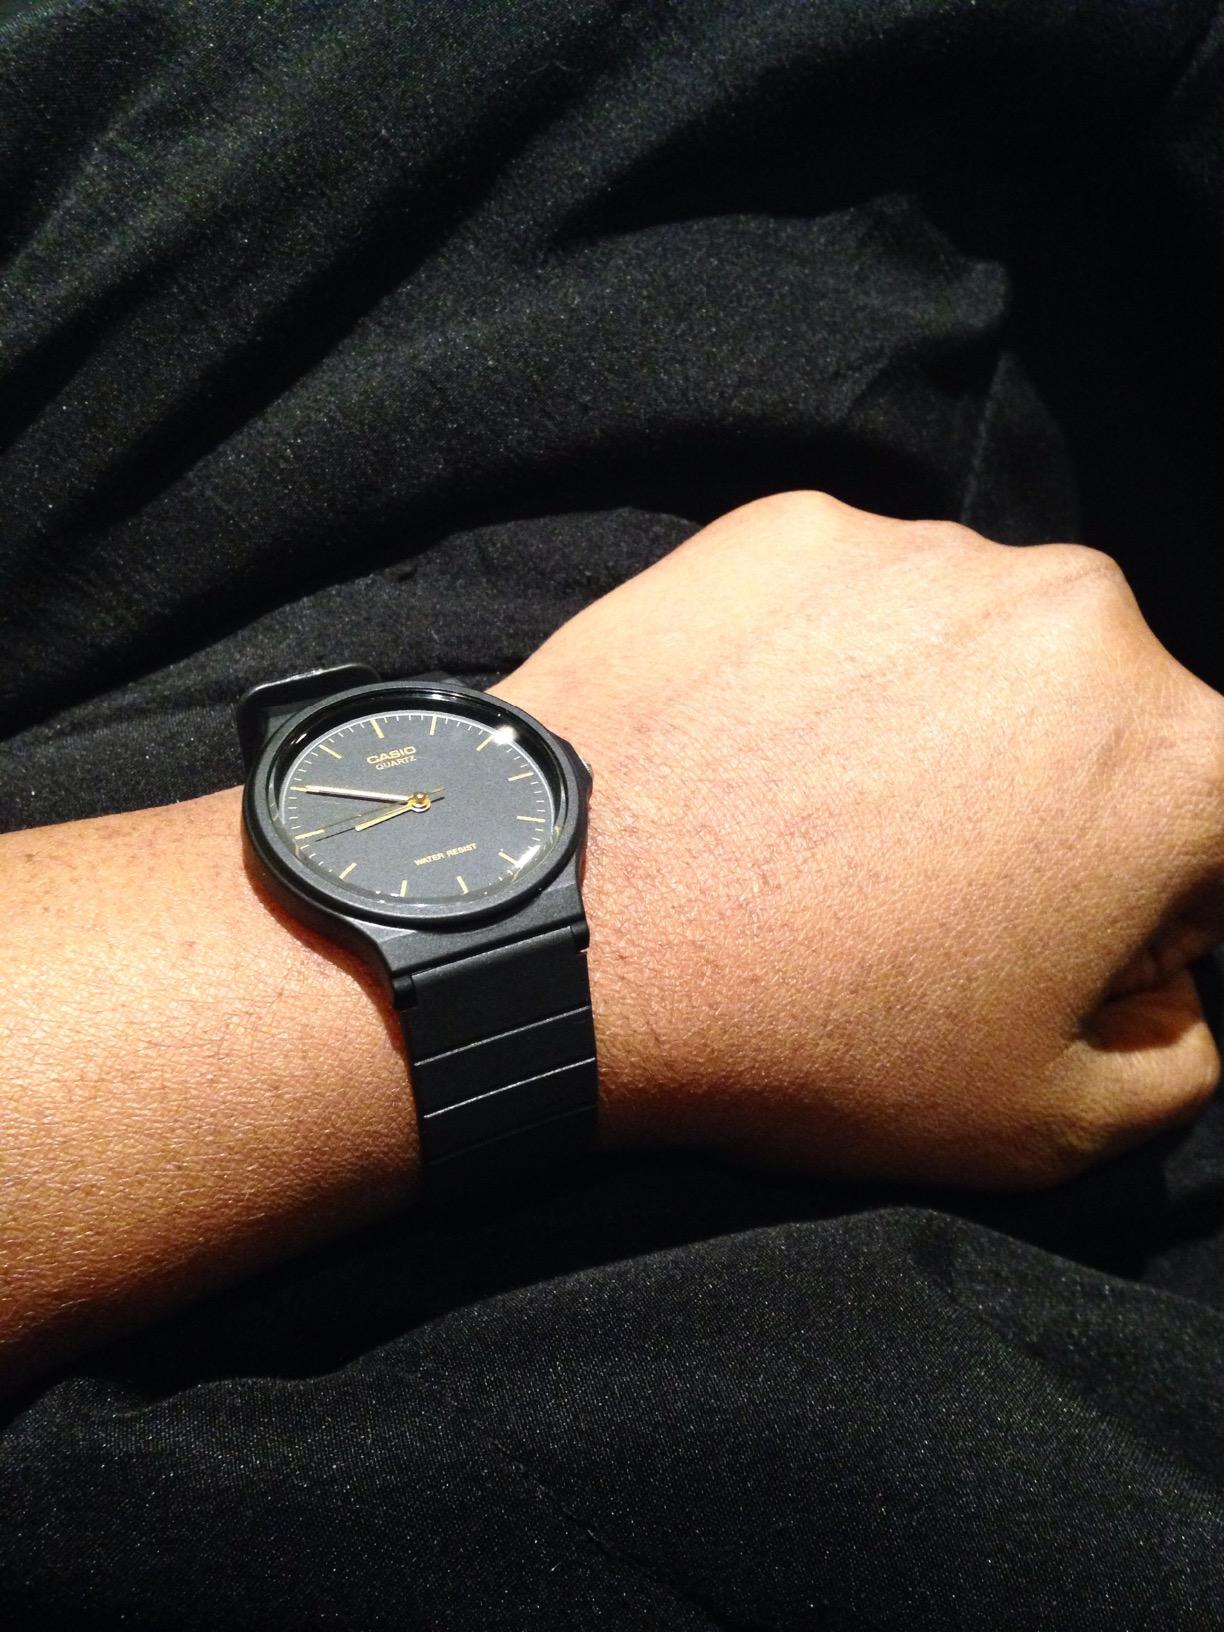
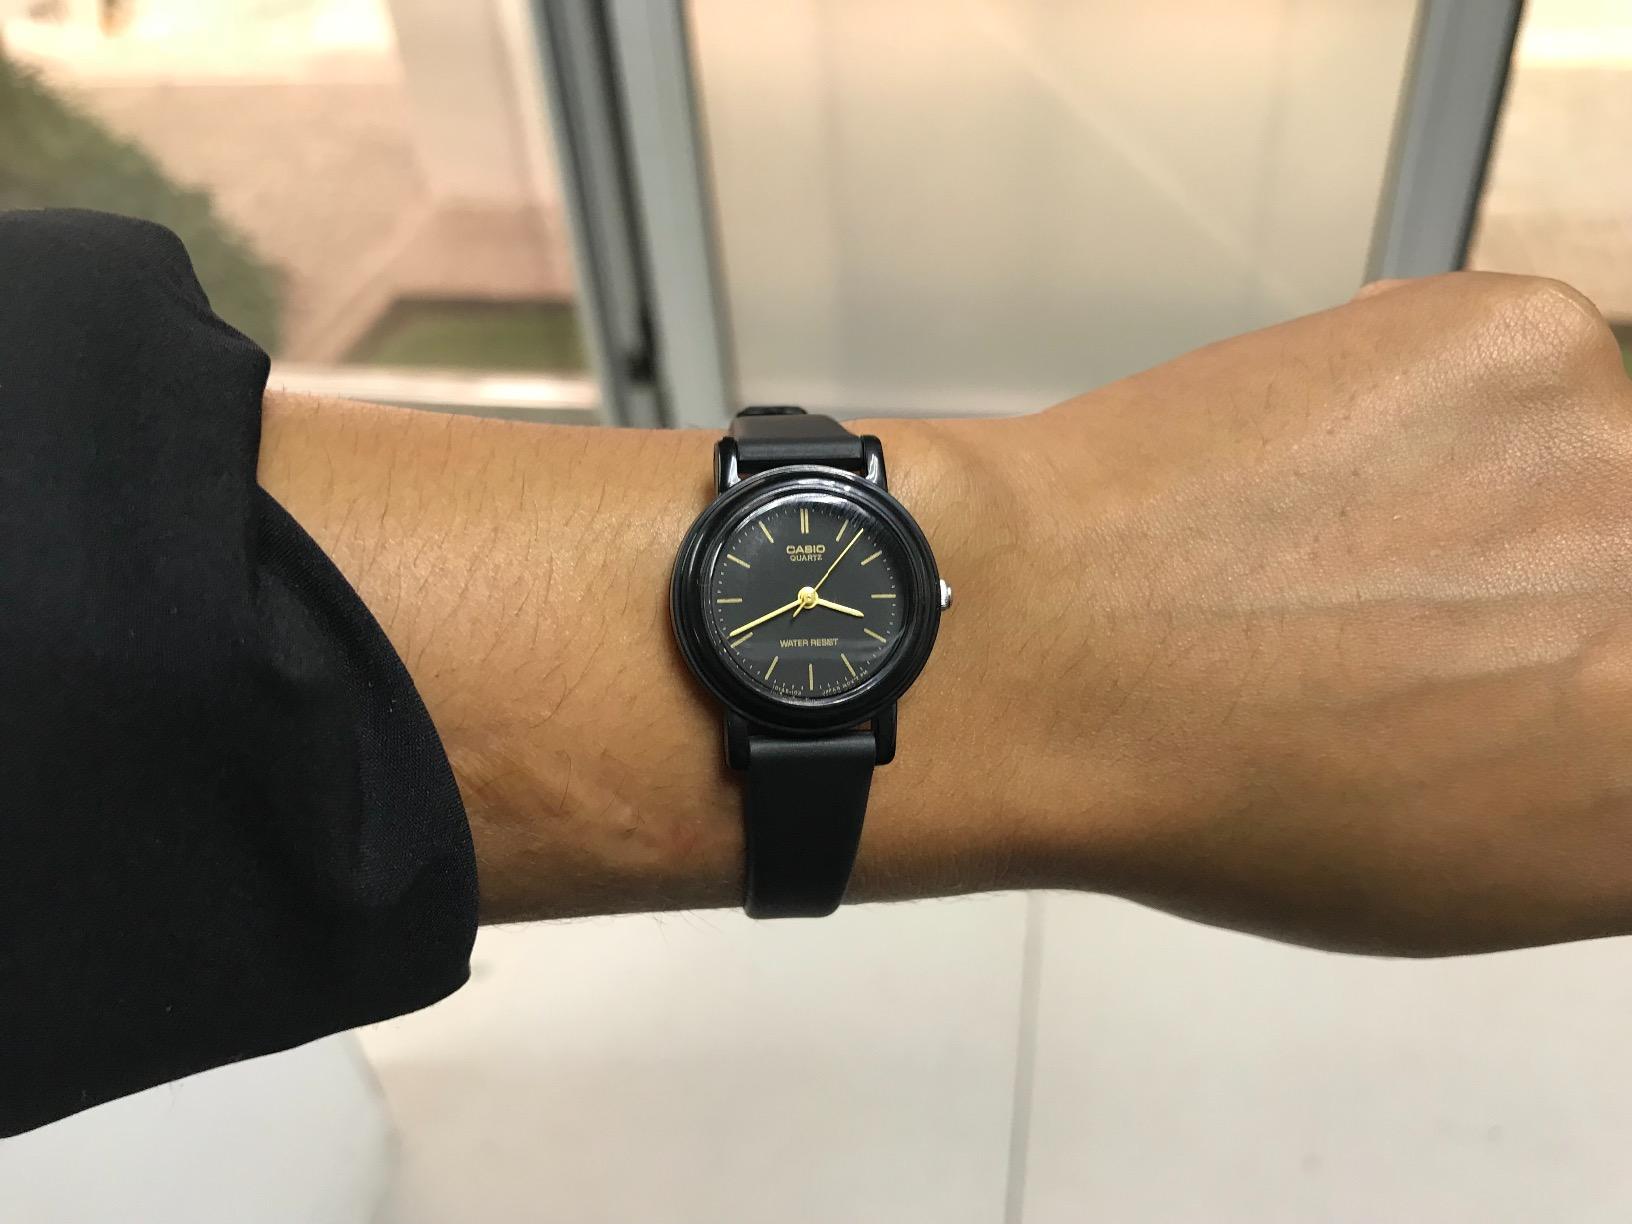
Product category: accessories_watch
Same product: no